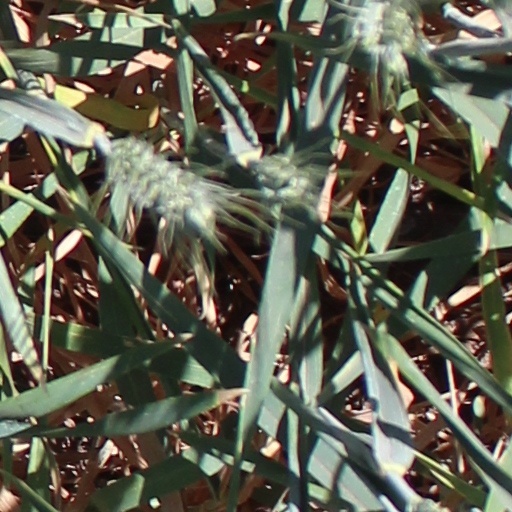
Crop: wheat